Tom Wiscombe

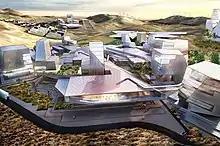
Blockchains City by EYRC Architects + Tom Wiscombe Architecture, 2018-Present.

Wiscombe began his career as an intern at NASA's Goddard Spaceflight Center, where his father Warren Wiscombe was a Chief Scientist. He completed his B.A. in architecture at UC Berkeley in 1992 and his master's degree at UCLA in 1999.